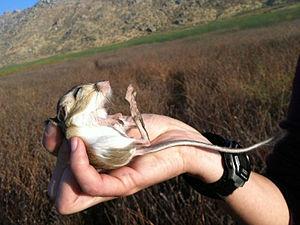
Le Rat-kangourou du Pacifique est une espèce de Rongeurs de la famille des Heteromyidae. C'est un petit mammifère qui fait partie des rats-kangourous d'Amérique.